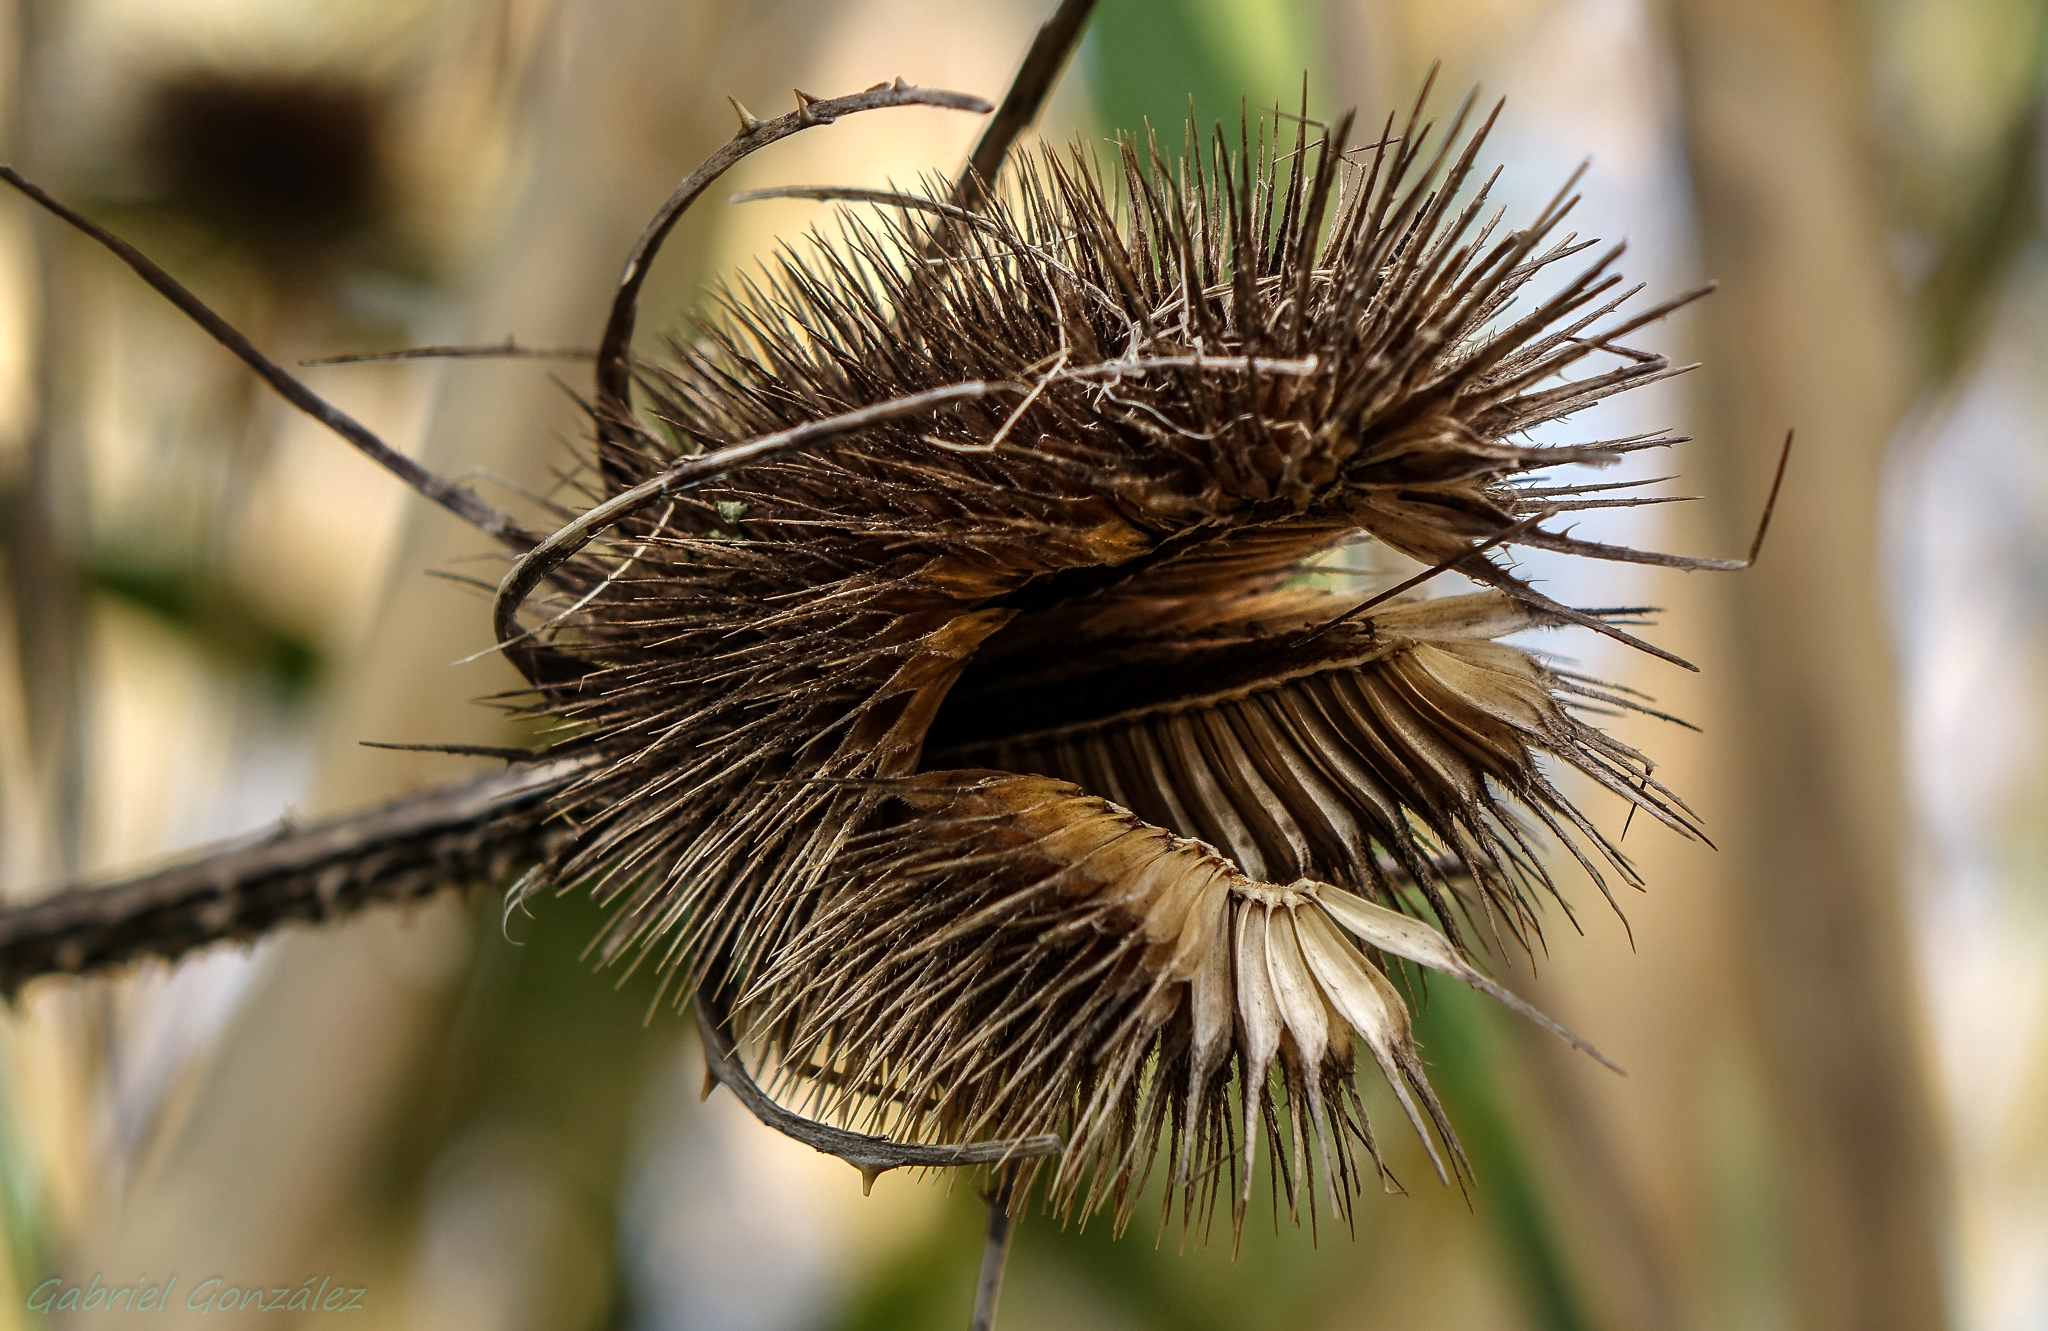
nature, branch, plant, photography, flower, food, produce, botany, flora, fauna, twig, flowers, close up, thistle, naturaleza, flores, pontevedra, ggl1, gaby1, xovesphoto, sonyrx10, rx10, gphoto, gabrielcorua, xelodegalicia, macro photography, flowering plant, daisy family, grass family, plant stem, land plant, thorns spines and prickles